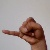
The image shows a hand gesture representing the letter 'J' in Indian Sign Language.